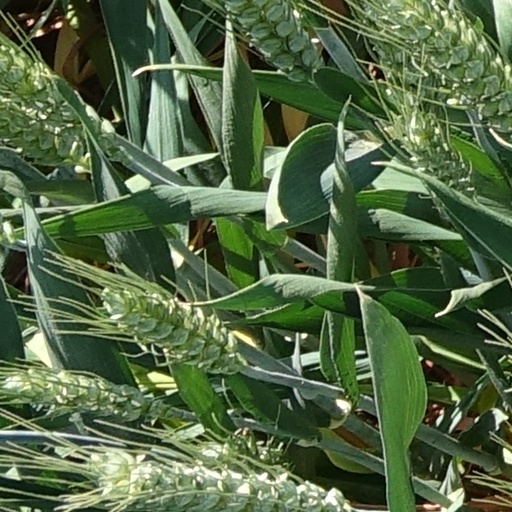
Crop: wheat